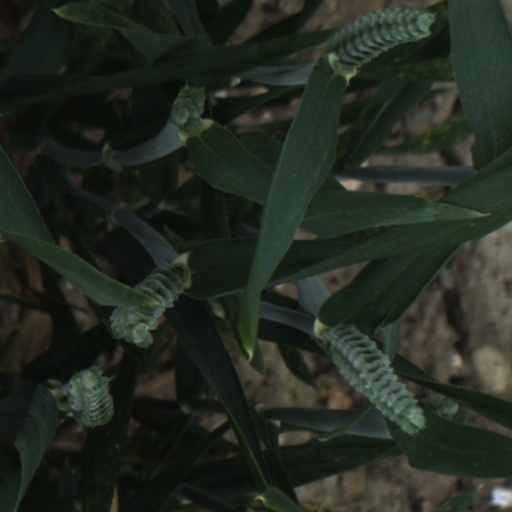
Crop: wheat